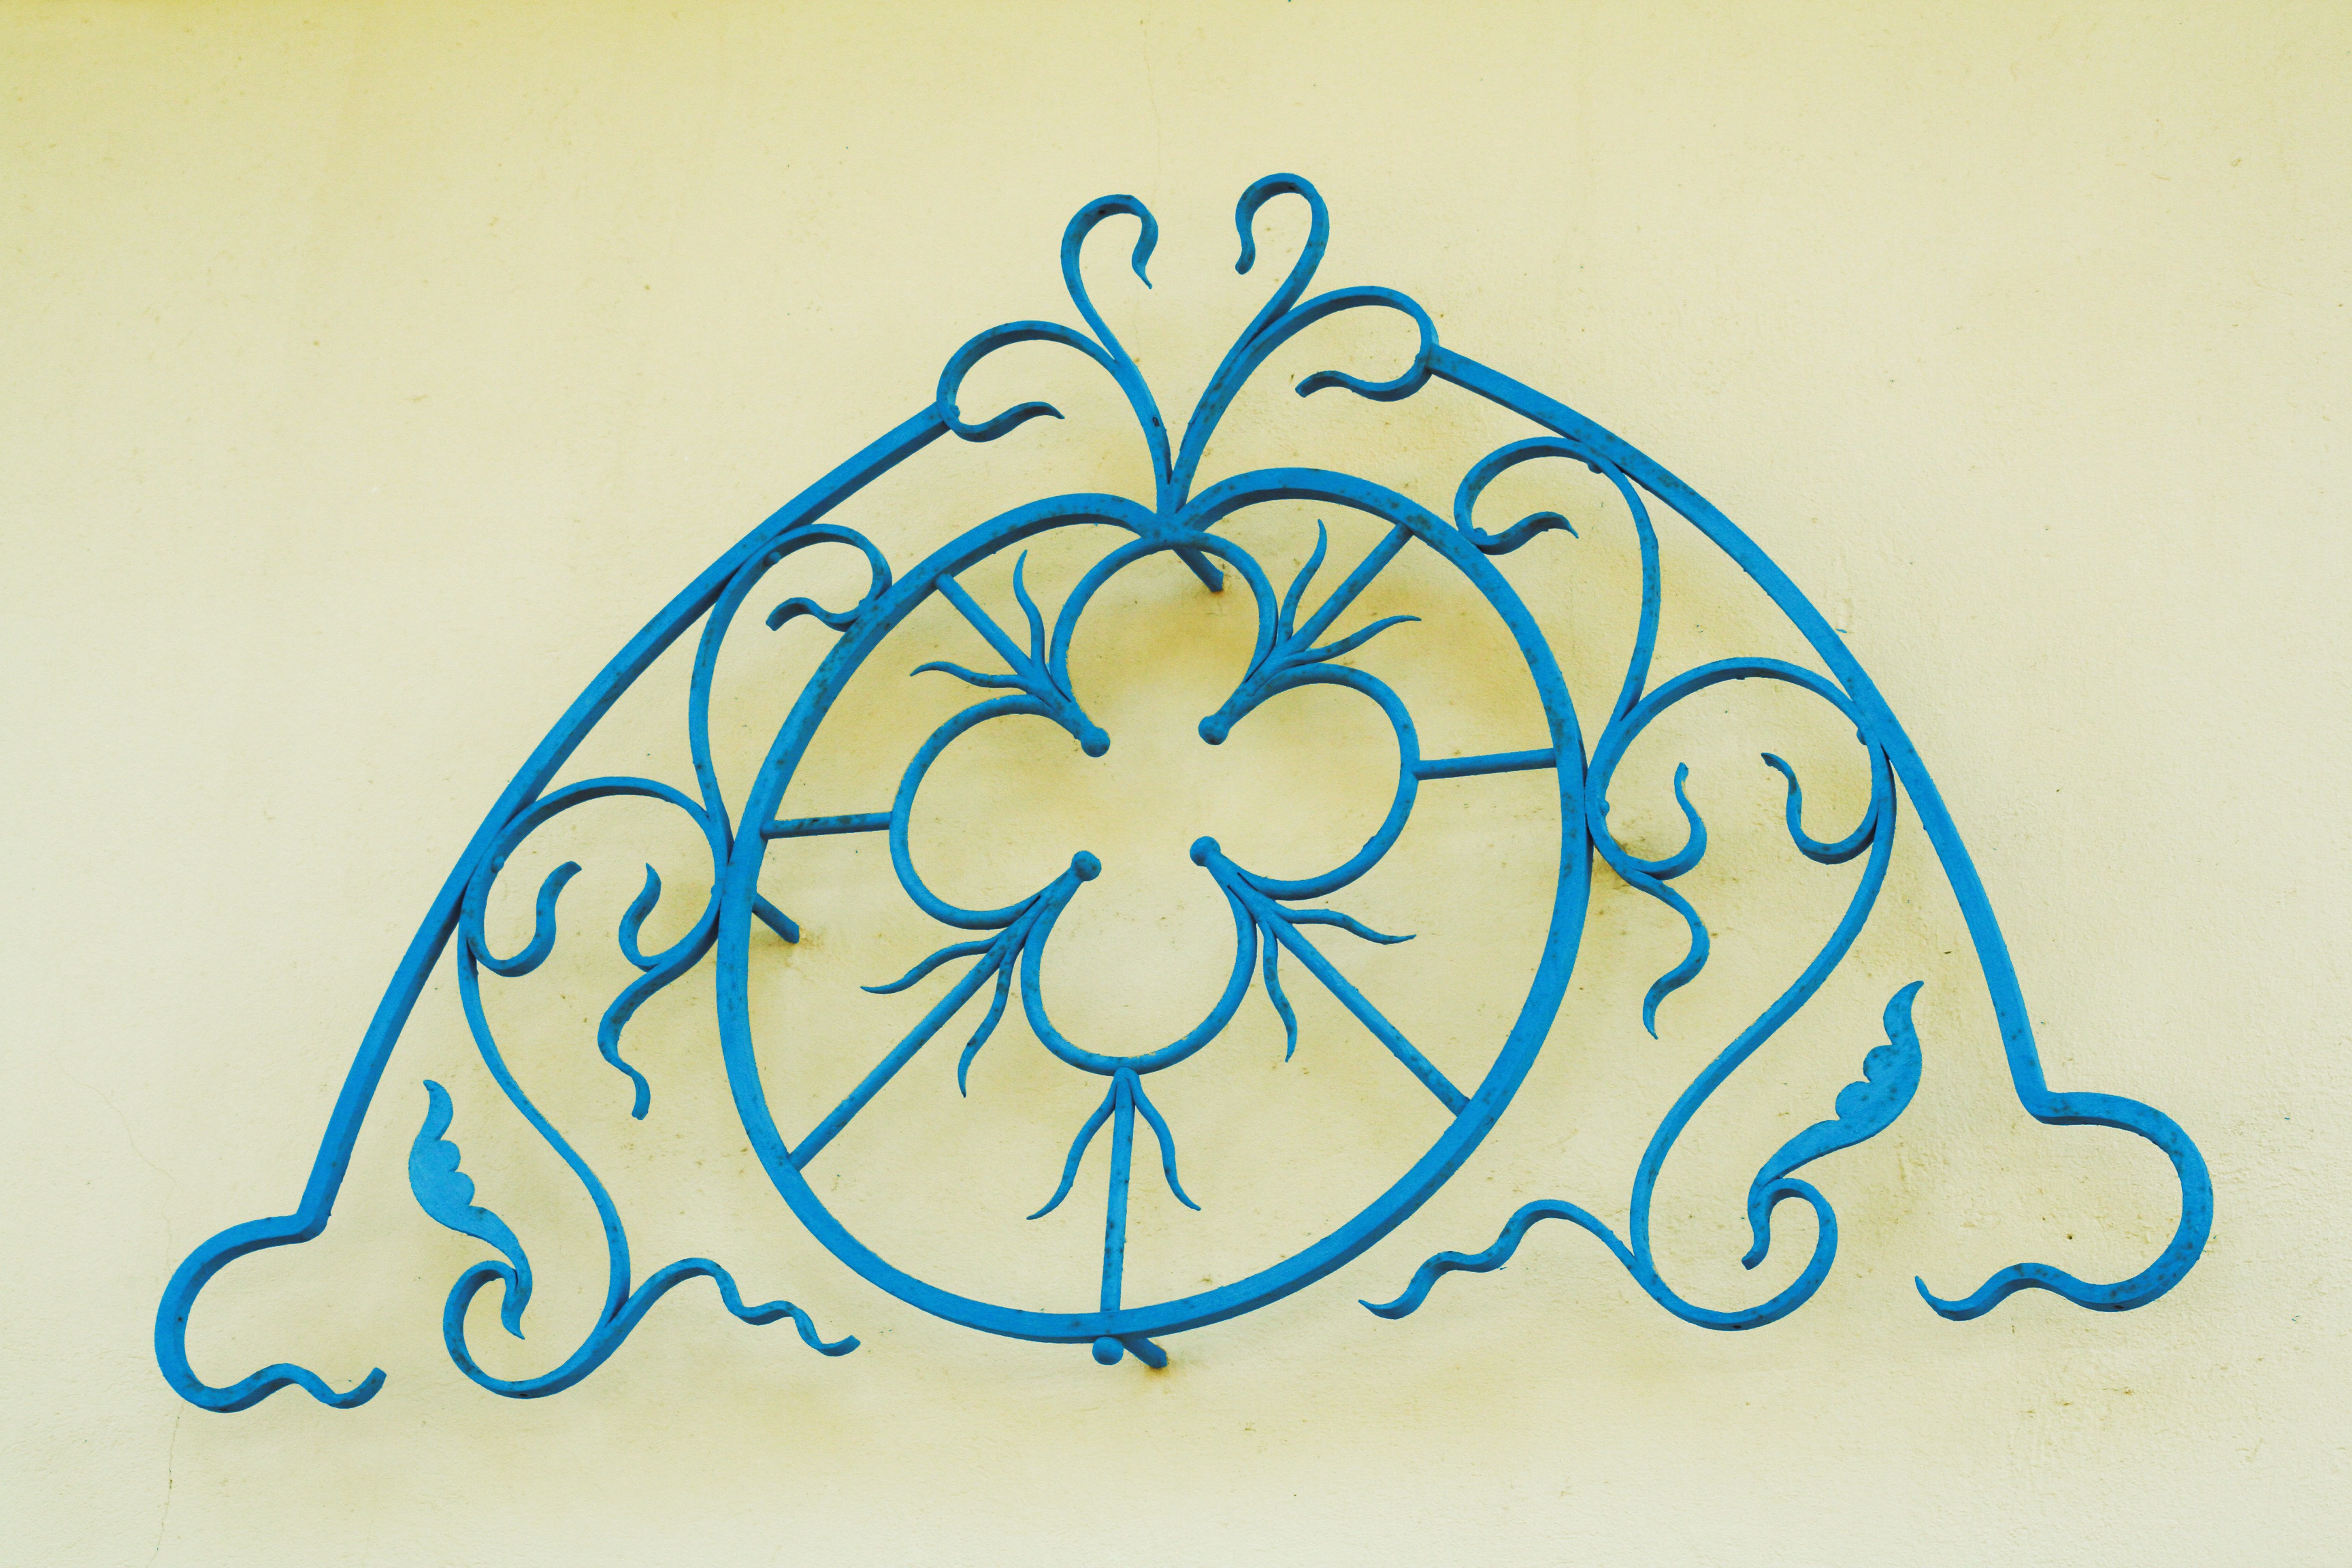
house, number, wall, decoration, line, circle, font, sketch, drawing, illustration, calligraphy, shape, wrought iron